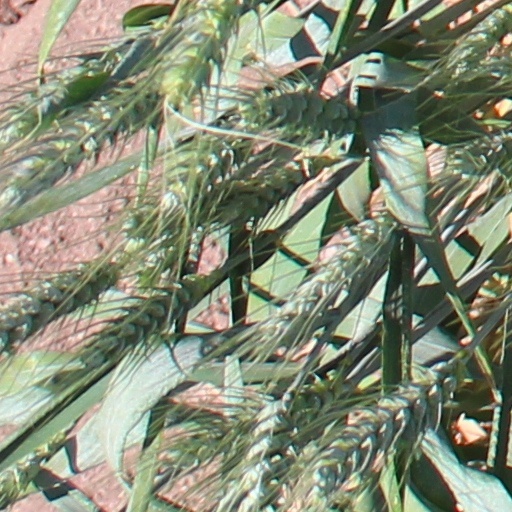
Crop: wheat